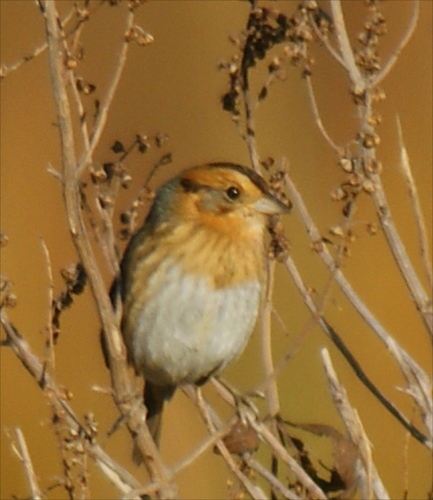
the bird has small beak when compared to its body, with yellow throat and white belly.
the bird is colored grey on the part of its abdomen and breast while its throat is colored brown all the way to its eyerings.
this is a bird with a white belly, yellow throat and head and a white beak.
this is a small, yellow bird with white breast and a dark brown stripe on the crown.
this small bird has a light grey belly, its breast and superciliary are orange and it has a brown stripe at its nape.
this bird has a white belly and breast, a small bill, and and orange crown.
a bird with a small beak, brown and black head with brown neck, white belly with black wings.
this bird has wings that are black and has a white belly and yellow chest
this bird is white with brown and has a very short beak.
the small bird has a black eyering, grey belly and tan breast.
Species: Nelson Sharp Tailed Sparrow